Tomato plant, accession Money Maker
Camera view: bottom (45 deg); turntable rotation: 300 degrees
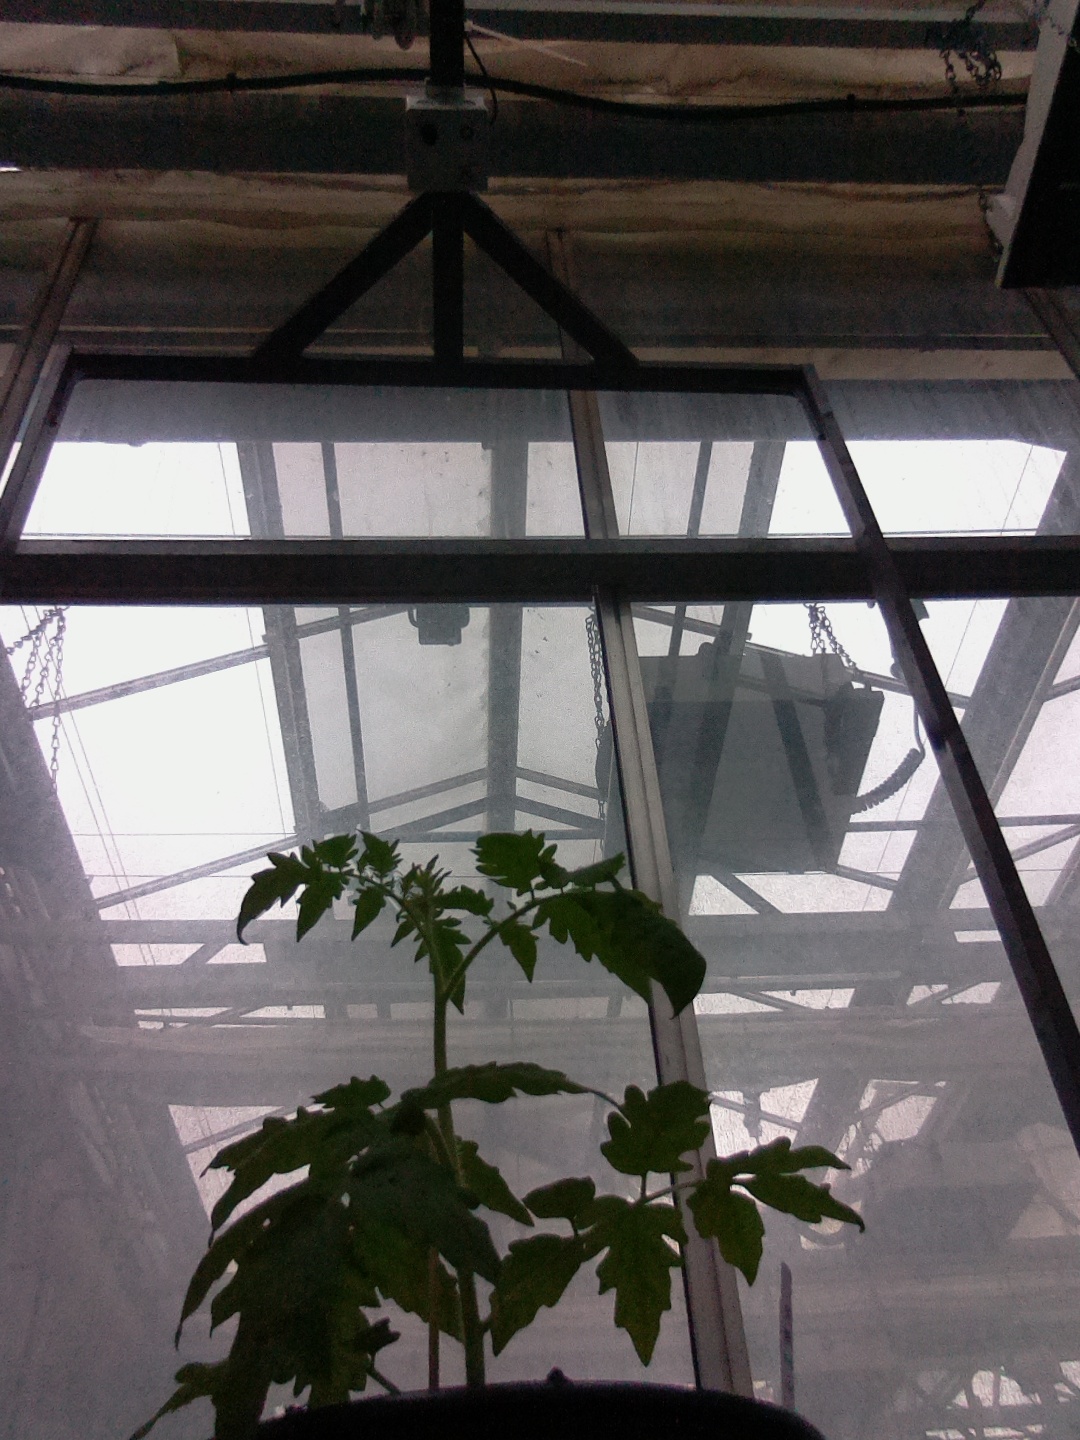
BBCH growth stage 13: 6 of true leaves visible